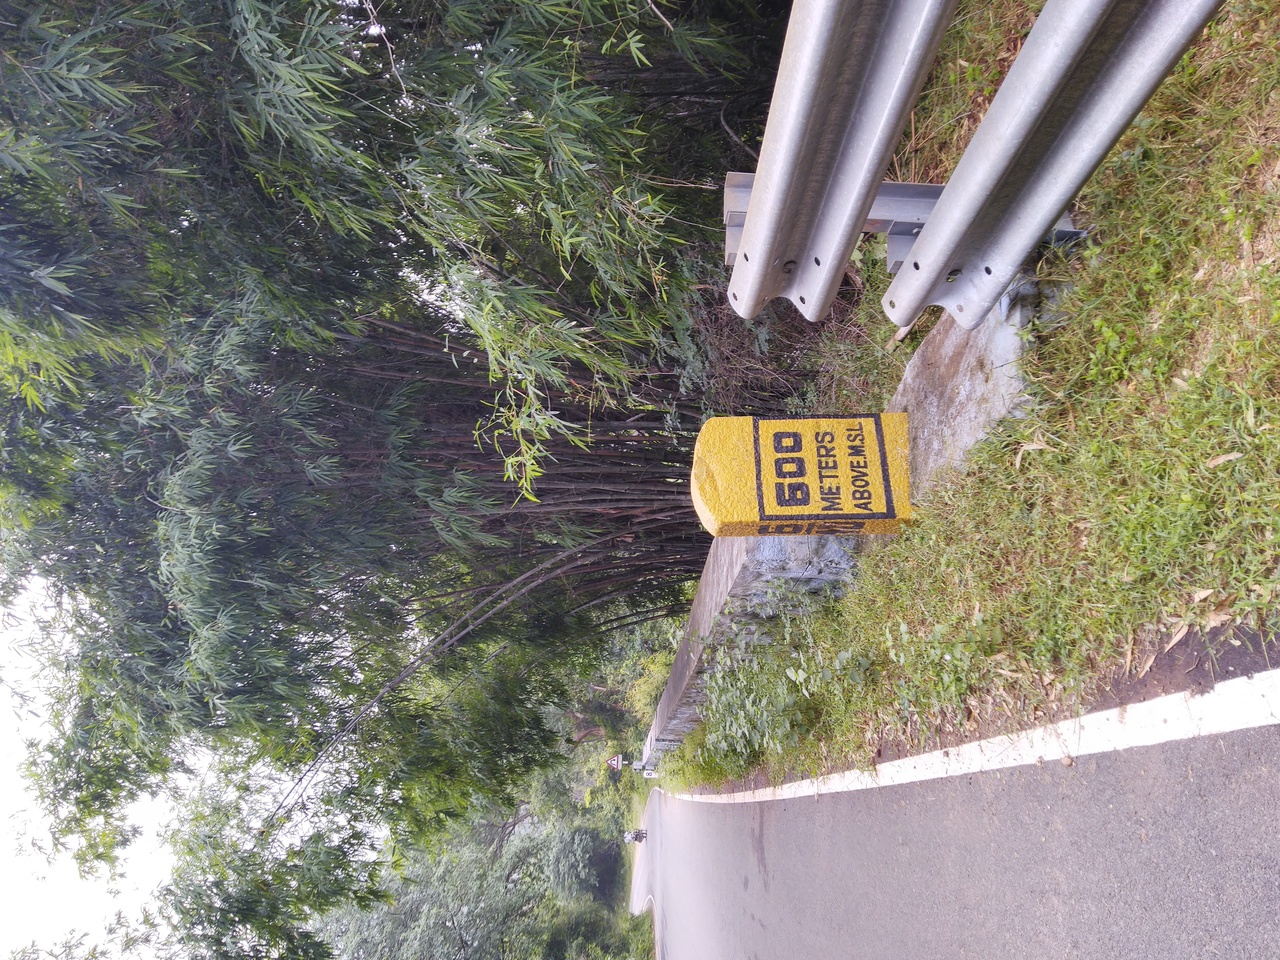
MSL indication stone on the 70 hairpin road from Karavalli to Kolli Hills